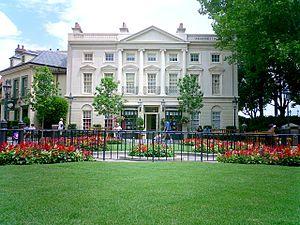
Mary Poppins est un film musical américain de Robert Stevenson adapté du roman éponyme de Pamela L. Travers et sorti en 1964. Mêlant prises de vues réelles et animation, il est considéré comme le 23ᵉ long métrage d'animation des studios Disney.